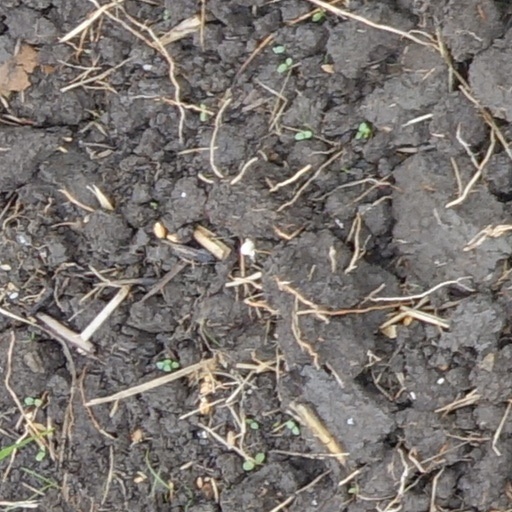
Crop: wheat